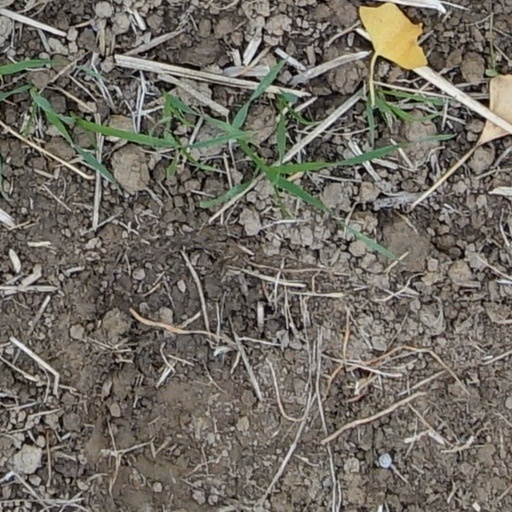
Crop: wheat